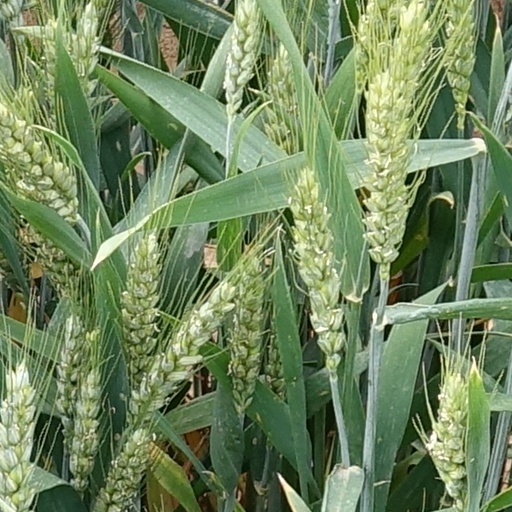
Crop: wheat